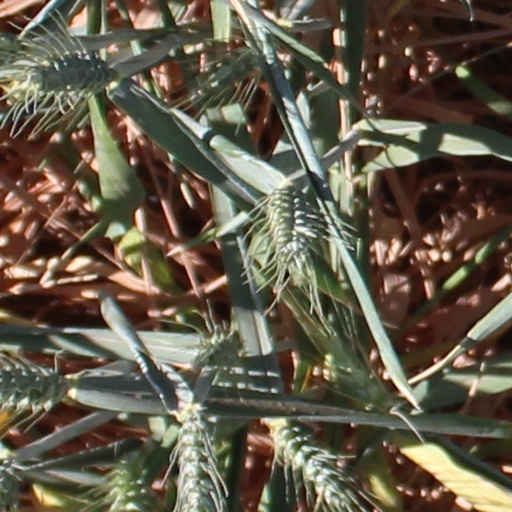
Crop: wheat